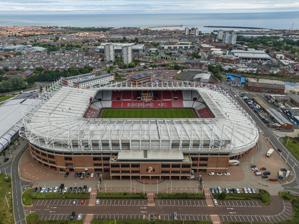
Building: Stadium of Light
Country: United Kingdom
Year built: 1997
Football stadium in Sunderland, England This article is about the home ground of Sunderland A.F.C.. For the home ground of S.L. Benfica, see Estádio da Luz . Stadium of Light UEFA Full name Stadium of Light Location Monkwearmouth , Sunderland Public transit Stadium of Light St. Peter’s Owner Sunderland A.F.C. Capacity 49,000 – football 60,000 – concerts Record attendance Football : 48,353 (Sunderland v Liverpool, 13 April 2002) Concerts : 60,000 ( Ed Sheeran , 3 June 2022) Field size 115 × 75 yards (105 × 68 metres) Surface Grass Construction Broke ground May 1996 Opened 1997 ( 1997 ) Expanded 2000 Construction cost £ 24 million Architect PNF Architects Main contractors Ballast Wiltshire PLC Tenants Sunderland A.F.C. (1997–present) The Stadium of Light is an all-seater football stadium in Sunderland , England, and the eighth and current home to Sunderland A.F.C. With space for 49,000 spectators, the Stadium of Light is the ninth largest football stadium in England. The stadium primarily hosts Sunderland A.F.C. home matches. The stadium was named by chairman Bob Murray to reflect the coal mining heritage of the North East and the former Monkwearmouth Colliery site on which it stands. A Davy lamp monument stands at the entrance to reflect the coal mining industry that brought prosperity to the town. As well as hosting Sunderland games, the stadium has hosted three matches for the England national football team , as well as an England under-20 , an England under-21 and two England women's team matches. With an original capacity of 42,000, it was expanded in 2000 to seat 49,000. Its simple design is apparently to allow for redevelopments up to a capacity of 64,000. The attendance record at the Stadium of Light is 48,353 set on 13 April 2002, when Sunderland played Liverpool with the visitors running out 1–0 winners. Along with hosting football matches, the stadium has played host to performers such as Beyoncé , Rihanna , Oasis , Take That , Kings of Leon , P!nk , Coldplay , Spice Girls and Elton John . The ground also holds conference and banqueting suites, the 'Black Cats Bar', and a club shop selling Sunderland merchandise. Planning and construction Following the release of the Taylor Report in January 1990, Sunderland was obliged to make plans to turn their Roker Park home into an all-seater stadium. Roker Park was a ground that mainly consisted of standing terraces, and if converted into all-seater it would have held far fewer spectators than before. Enclosed by residential streets on all sides, expansion was practically impossible. So, by 1991, Sunderland chairman Bob Murray had started to scour the local area for possible sites to build a new all-seater stadium. The front-runner that emerged was a proposed stadium located on an area of land adjacent to the Nissan car plant . The 49,000 all-seater ground was labelled "the Wembley of the North" by Sunderland fans and would boast a capacity that not even Manchester United's Old Trafford exceeded until 1996. The plans did not come to fruition. Shortly after the plans were announced in 1992, Nissan launched an official objection, ultimately forcing Sunderland to abandon the idea. By 1995, the site of the Wearmouth Colliery , which had closed in December 1993, was identified as the club's preferred location for a new stadium. The area, on the north bank of the River Wear in the Sheepfolds district of Sunderland, was only a few hundred yards from Roker Park, and close to the centre of the city. Exterior of the West Stand In 1993, Sunderland's planned new stadium was on the shortlist for Euro 96 venues, as England had been named as hosts of the competition in May 1992. However, it soon become clear that a new stadium in Sunderland would not be ready in time for the tournament. On 13 November 1995, the Sunderland chairman Bob Murray announced that the Tyne and Wear Development Corporation had approved plans for Sunderland to build a 34,000-seater stadium on the Monkwearmouth site. Ballast Wiltshier plc, a contracting company that had built the Amsterdam Arena , was contracted to build the stadium at an initial cost of £15 million. In June 1996, as the planned capacity rose to more than 40,000, construction work began. The capacity was revised again in early 1997, and the stadium was completed on time, with a capacity of 42,000. The stadium's design allows possible expansion of a further tier; completed expansion of the whole upper tier would produce a capacity of 63,000, although it is believed by some that the stadium can expand to a maximum capacity of 84,000, this would seem unlikely ever to be exercised. Game being played at the Stadium of Light The stadium was opened on 30 July 1997 by Prince Andrew, Duke of York , with bands such as Status Quo , Upside Down and Kavana playing. To celebrate the opening of the stadium, Sunderland played a friendly against the Dutch side Ajax , which was drawn 0–0. The move did not happen without criticism. Famous actor and Sunderland supporter, often named in the media "Sunderland's most famous supporter", Peter O'Toole , said he wasn't as much a fan as he used to be since the team left Roker Park . Playwright Tom Kelly and actor Paul Dunn created a one-man play called "I Left My Heart at Roker Park" about a fan struggling with the move and what Roker Park meant for him - the play originally ran in 1997, and had a few revivals since. The North Stand was extended in 2000 to bring the capacity to 49,000, costing the club a further £7 million, making the final cost of the stadium £23 million. On 18 July 2006, a statue of 1973 FA Cup Final winning manager Bob Stokoe was unveiled outside the stadium. At the end of season Football League awards, the Stadium of Light was named the Best Away Ground , with other contenders including Crewe Alexandra 's Alexandra Stadium and Plymouth Argyle 's Home Park . Sunderland celebrated the tenth anniversary of the stadium with a pre-season friendly against Juventus on 6 August 2007; the game was drawn 1–1. Name During construction, the stadium had not adopted an official name, and had been known colloquially as the "Wearside Stadium" and "New Roker Park". The name was eventually revealed as the Stadium of Light at a naming ceremony on 30 July 1997, hours before the opening game against Ajax (0-0). Speaking at the naming event, Bob Murray explained the inspiration for the name came from the Coal mining heritage of the region and the stadium's Monkwearmouth Colliery site: "For many years, miners at Wearmouth Colliery carried with them a Davy lamp as part of their working lives. Reflecting this tradition, the name allows the image of this light to shine forever." Davy Lamp outside of the Stadium of Light To emphasise the fact, a statue of a miner's Davy lamp was located in front of the stadium's ticket office, adjacent to the stadium. The stadium name had been associated with the area since 1970 when it appeared in a Monty Python's Flying Circus episode Literary Football , which was hosted by a native of South Shields, Eric Idle . The name initially drew mixed reactions from Sunderland fans many unhappy that the name was already associated with the home ground of S.L. Benfica . A film crew for the Premier Passions documentary series recorded the moment that Bob Murray faced Sunderland fans immediately after the naming with many expressing their disappointment. The similarity to the name of Benfica's home, Estádio da Luz , often anglicised to The Stadium of Light , has led to some visiting fans and reporters to erroneously assume that Sunderland's home was named after the Portuguese stadium. Murray responded directly to this in a 2017 interview with the Evening Chronicle , in which he said "The Estadio de Luz in Portugal isn’t the Stadium of Light, it is named after the area – Luz. It’s like, say, Elland Road or Old Trafford. We are the only club whose stadium has that name, and it was because of the history of the region that I named it" . In the same interview, Murray revealed that shortly after the stadium opened he was approached by a representative of the Labour government asking if he would consider renaming the stadium after Diana, Princess of Wales , who died in September 1997. Murray refused the request as he believed the stadium should be named in honour of those in the region who had worked in darkness. The 'Of Light' suffix became a recognisable part of the Sunderland A.F.C. brand, and was used in a number of other areas related to the club; the Academy of Light is the club's training facility and youth academy, the Foundation of Light is a registered charity affiliated with the club and the Beacon of Light is a sports and education centre, owned by the Foundation, which is adjacent to the stadium. The club's official magazine was called Legion of Light before it was discontinued in January 2017. In March 2010, Sunderland Chairman Niall Quinn announced the club were considering plans to sell naming rights to the stadium as a new way to boost income. The plans were shelved shortly after. The possibility of selling the naming rights was floated again by chief executive Margaret Byrne in 2013. Discussing the options of selling the stadium name in October 2018, chairman Stewart Donald said: "I think the fans should have a say on whether they are comfortable with it. My gut feel is that even if we didn't consult with them, the vibe I get is that they aren't particularly attached to the name of the stadium. It's not a sacred thing like some of the other grounds." Structure and facilities A plan of the layout of The Stadium of Light. The shaded area indicates the section designated for away fans. The stadium is in the shape of a square bowl, and is separated into the West Stand, North Stand, East Stand and the Roker End (South Stand). The stands have all formerly had commercial names as part of sponsorship deals, e.g. the Vaux Stand (West), the Carling Stand (North), Fosters Stand (East) and the Metro FM Stand (South). The South Stand was renamed to the Roker End in December 2018, following a poll organised by the Red & White Army supporters club. The Roker End was the name of the stand behind the goal at the southern end Sunderland's former ground, Roker Park. The West Stand includes the Premier Concourse which is the name of the upper tier and a number of executive boxes. The North Stand also includes an upper tier, formerly branded the Strongbow Upper, which contained the exterior seating for the Black Cats Bar, an enhanced match-day experience with padded seating and an exclusive catering facilities and bar. When the away fans were relocated in 2012, the Black Cats Bar seating was relocated to the rear of the North Stand lower tier. Within the stadium is a concourse, housing the turnstiles , emergency exits, food kiosks, bars and toilet facilities. The concourse allows uninterrupted spectator access throughout the inner stadium bowl, with the exception being a gap between the South Stand and the South West corner. The concourse is linked to the seating bowl via a series of access ramps. The South East corner of the stadium is designated as the Family Zone, and has family-oriented branding within the concourse, as well as entertainment such as PlayStation 4 consoles. Away fans were seated in the west half of the South Stand when the ground opened in 1997, but in November 2011, the club announced that the away supporters' section would be moved from the South Stand to the North Stand Upper from the beginning of the 2012–13 season . The pitch is several metres below the level of the ground outside the stadium. The pitch uses a lighting system from Stadium Grow Lighting to ensure the grass can grow at any time of year. The device controls various aspects of the pitch, including exposure to light, temperature, water, and air, to make the grass able to grow in any conditions. Statue of former Sunderland manager Bob Stokoe (1930–2004) outside the South East corner of the Stadium Black Cat House - originally used as a ticket office but later turned into the SAFC club store. To the North East of the stadium stands the Black Cat House, a separate building which was the location of the Box office and club administrative offices, but became the SAFC club merchandise store in 2024, with the ticket office transferring to a unit in the West Stand. There is a large car park behind the West Stand and two car parks behind the East Stand, but match-day parking is permit only. Fragments of the iconic Archibald Leitch latticework, taken from the Main Stand at Roker Park, is used to separate parts of the Western Car Park. Wooden boards mimicking the Leitch lattice work were also added to the Roker End in 2019 as part of an initiative by the Red & White Army supporters group to bring a sense of identity to renamed stand. The perimeter walls of the stadium incorporate a "Wall of Fame" feature, where names can be engraved into the bricks of the walls. The interior of the stadium holds a banqueting suite, which can seat from 460 to 600 people. The stadium also contains several conferencing suites, that can be hired for events. Quinn's Bar, housed in the West Stand, was named after former player and chairman Niall Quinn and includes memorabilia from the club's history. Originally it was available for non-match-day visitors, but has since become exclusive for match-day hospitality and event packages. In 2004,The Centre for Light was opened by the SAFC Foundation within the Stadium. The £1.6m learning facility, built over multiple floors, included five learning areas supporting up to 120 visiting children per day. In 2015, Sunderland became the first football club in the world to open a sensory room within the Stadium - thereby allowing people on the Autism spectrum to watch matches in a sound-proofed environment. It was named the Nathan Shippey Sensory Room after Nathan's parents petitioned the club to set the room up. The sensory room provided a huge success, with the model being adopted at other clubs around the world. Sunderland opened their second sensory room in 2018. In March 2018 it was announced that after the relegation to EFL League One , the Premier Concourse would be closed during the 2018–19 season , although it was temporarily reopened to accommodate a large crowd for the Boxing Day game against Bradford City and again on the final home league game against Portsmouth . After promotion back to EFL Championship , the Premier Concourse permanently reopened. Seats The stadium originally had mainly red seats, except for a Sunderland emblem and the words "SUNDERLAND A.F.C" in white lettering on the East Stand, and the slogan "HA'WAY THE LADS" ("Ha'way" is a Mackem dialect equivalent of the Geordie word "Howay", meaning "Come on" ) in white lettering on the North Stand. A thin band of white seats also circled the top of the East and South stand. East Stand of the Stadium Over time, sections of red seats become bleached by the sun, turning them pink - which became a source of mockery from opposing fans. Sunderland fans petitioned the club to replace the seats, even noting on the inclusion of the faded pink seats in the digital replica of the Stadium of Light in the FIFA video game . In 2016, the club announced that a programme of seat changes would take place as part of a face-lift for the stadium's 20th anniversary. Sections of the East Stand were replaced, but further work stalled. When Stewart Donald purchased the club in the summer of 2018, frustration over the pink seats (and the general state of the stadium) came up frequently in his early engagements with fans. In June, Donald announced that he had purchased 31,500 seats and requested Sunderland fans to volunteer to help change them. The seat change took place in phases, with hundreds of volunteering fans joined occasionally by club officials and players. Phase I was the South East corner and was completed on 19 July 2018, Phase II was the North East corner and North Stand on was completed on 15 September 2018, and Phase III the South West corner completed in October 2018. The fourth and final phase, replacing 10,000 seats in the South and West stands, began on 29 October 2018. The corners were replaced with white seats, while the sides and ends were left red. The emblem and lettering remained. The club were nominated as a finalist in 'Best Club Marketing Initiative' category at the 2018 Business Football Awards for the seat change activity. Fan Zone A 6,000 capacity Fan Zone, modelled on similar schemes at Manchester City and those at NFL games in the United States , was approved by Sunderland City Council in July 2015. It followed a successful trial prior to a game against West Ham United in January 2013. It was opened on the first home game of the 2015–16 season . The zone was located in the car park outside the East Stand and South East corner, and included live music, children's activities (including a Five-a-side football pitch), food and drink kiosks and on-stage interviews with club legends. The Fan Zone opened three hours before kick-off and for a few hours after the game, and was accessible to ticket-holding spectators, including away fans. Due to the temporary structures in use, the Fan Zone was closed for safety reasons during periods of high winds. An enhanced version of the Fan Zone was opened for the England senior international game vs Australia in 2016. The Fan Zone re-opened for the 2016–17 season opener against Middlesbrough , but as the season progressed, poor performance on the field and financial troubles off the field led to the Fan Zone being cancelled. In a Q&A with supporters association 'Red & White Army', new club owner Stewart Donald committed to bring back the Fan Zone. It returned for the opening game of the 2018–19 season against Charlton Athletic , although smaller than the 2015 version, it was open to anyone - not just ticket-holding spectators. The Fan Zone no longer re-opens after a game. Stadium Village A 30 hectare site area around the Stadium, including the Sheepfolds Industrial estate , was designated as the 'Stadium Village' development zone by Sunderland City Council in 2007 - and a draft Supplementary planning document was released in 2009. The plan, adopted in 2010, described a framework for redeveloping the Stadium Village area into a mixture of commercial, residential and entertainment facilities with a focus on health and well-being. The plan was consistent with wider redevelopment plans across Sunderland, then under the umbrella of Sunderland Arc agency. In preparation for the redevelopment plans, the council began buying up plots in the area in 2008. Initial redevelopment work focused on the Northern end of the site, adjacent to the stadium's North Stand and the Black Cat House ticket office. The buildings in this area have Stadium Park as their address. The Sunderland Aquatic Centre , including an Olympic-sized swimming pool and fitness centre, opened in April 2008. In December 2014 construction work began on a new 141-room Hilton Garden Inn which opened on 28 April 2016. The Beacon of Light , a sports, education and community centre, opened in the summer of 2018 alongside the Aquatic Centre. In 2009, during a review of the Stadium Village plans, city councilors expressed ambitions to build an Indoor skiing facility on the site and an expression of interest was issued to potential developers. In the spring of 2011, the Sunderland Arc redevelopment agency was shut down, after its funding was pulled due to austerity cuts. This put the long-term future of the Stadium Village plan in doubt. However the council partnered with IDPartnership Group to push ahead with the plan, and in September 2017, a 'masterplan' for Phase II of the Stadium Village area was approved by Sunderland council and released for public consultation . The Phase II area covers an area to the South and East of the stadium and proposals included facilities such as a Velodrome , an Ice rink , a Conference centre and a Climbing wall . A key part of the new masterplan is Stadium Way , a proposed tree-lined boulevard linking the St Peter's Metro station with a proposed Plaza at the South East corner of the stadium. The plaza would incorporate an enhanced Fan Zone, and is modelled on a similar space being developed as part of the Tottenham Hotspur Stadium in London. Exterior view of Stadium above the River Wear International matches As well as holding Sunderland games, the stadium has also hosted England matches. The stadium was one of several venues used as temporary home grounds for the England team while the redevelopment of Wembley Stadium took place. It hosted its first England game in 1999, when they played Belgium in a friendly match, which England won 2–1. It played host to its first competitive England match on 2 April 2003, when they played Turkey in a Euro 2004 qualifying match , which England won 2–0. The Stadium of Light also held an England under 20 match against Italy on 27 November 2002, Italy beat England 5–3. On 10 June 2003 it hosted an England's under-21s 2004 U21 European Championship qualifier match against Slovakia's under-21s . The hosts beat the visitors 2–0 through Peter Doležaj 's fortieth minute own goal and Phil Jagielka 's eighty third-minute goal with 11,223 in attendance. On 4 March 2016 it was announced that the Stadium of Light would host England for a friendly against Australia on 27 May 2016 as part of their preparations for Euro 2016 . The sold-out match finished in a 2–1 victory for England, with goals from Marcus Rashford (on his international debut), Wayne Rooney and an own goal from Eric Dier . On 30 September 2021, it was announced that the Stadium would host its first women's football international; an England 2023 World Cup qualifier against Austria on 27 November 2021. International matches played at the Stadium of Light Date Team #1 Result Team #2 Competition Attendance Ref. 10 October 1999 England 2–1 Belgium Friendly 40,897 27 November 2002 England 3–5 Italy U20 Four Nations Tournament 6,544 2 April 2003 England 2–0 Turkey UEFA Euro 2004 qualifying 47,667 10 June 2003 England 2–0 Slovakia 2004 UEFA European Under-21 Championship qualification 11,223 27 May 2016 England 2–1 Australia Friendly 46,595 27 November 2021 England 1–0 Austria 2023 FIFA Women's World Cup qualification 9,159 22 September 2023 England 2–1 Scotland 2023–24 UEFA Women's Nations League 41,947 Other uses Other Football The Stadium of Light has hosted the final of the Durham Challenge Cup three times; in 2008, 2019. and 2023. It was due to host the 2020 final, but this was cancelled due to COVID-19. The Stadium of Light has also played host to finals for youth football, including the U14 Premier League Cup Final in 2014. Rugby union In August 2023, the stadium was confirmed as one of eight host venues for the women's 2025 Women's Rugby World Cup . In December 2023, it was confirmed that the stadium would host the tournament's opening game. Rugby union matches played at the Stadium of Light Date Country Score Country Use Attendance Ref 22 August 2025 England vs United States 2025 Women's Rugby World Cup Concerts Ed Sheeran Mathematics tour, Stadium of Light, Sunderland in 2022 Concerts at the Stadium of Light Date Artist Tour Attendance Revenue 5 June 2009 Take That Take That Presents: The Circus Live — — 6 June 2009 10 June 2009 Oasis Dig Out Your Soul Tour — — 27 May 2011 Take That Progress Live 206,334 / 206,334 $21,600,077 28 May 2011 30 May 2011 31 May 2011 11 June 2010 Pink The Funhouse Summer Carnival Tour — — 17 June 2011 Kings of Leon Come Around Sundown World Tour — — 7 June 2012 Coldplay Mylo Xyloto Tour 55,220 / 55,220 $4,331,891 21 June 2012 Bruce Springsteen and the E-Street Band Wrecking Ball World Tour 41,564 / 52,900 [ clarification needed ] $3,693,333 24 June 2012 Red Hot Chili Peppers I'm with You World Tour — — 13 June 2013 Bon Jovi Because We Can Tour 41,649 / 41,649 $2,612,563 20 June 2013 Rihanna Diamonds World Tour 54,259 / 54,259 $4,413,716 28 May 2014 One Direction Where We Are Tour 51,231 / 51,231 $4,383,490 25 May 2015 Foo Fighters Sonic Highways World Tour — — 28 June 2016 Beyoncé The Formation World Tour 48,952 / 48,952 $4,996,960 6 June 2019 Spice Girls Spice World – 2019 Tour 45,429 / 45,429 $4,512,900 3 June 2022 Ed Sheeran +–=÷× Tour 106,641 / 106,641 $8,887,711 4 June 2022 19 June 2022 Elton John Farewell Yellow Brick Road 33,771 / 33,771 $4,609,018 23 May 2023 Beyoncé Renaissance World Tour 44,790 / 44,790 $6,727,118 10 June 2023 P!nk Summer Carnival — — 11 June 2023 22 May 2024 Bruce Springsteen and the E Street Band 2024 World Tour 4 July 2024 Scouting for Girls Stadium of Light Summer Sessions — — Sunderland University The Stadium of Light currently hosts the annual graduation ceremony for the students of the University of Sunderland . The stadium won the RSVP magazine's Most creative use of a sporting venue award in 2007 for its usage as the university's graduation site. Records See also: List of Sunderland A.F.C. records and statistics Attendances The highest football attendance at the Stadium of Light is 48,353 set on 13 April 2002 for a Premier League game between Sunderland and Liverpool. The Stadium attendance record for non-football is 60,000 on 3 June 2022 for an Ed Sheeran concert. The lowest league attendance at the stadium was 22,167 against Wigan Athletic on 2 December 2003. The lowest recorded attendance for a first-team competitive game at the Stadium of Light was 3,498 vs Oldham Athletic in the EFL Trophy Second Round on 1 December 2021. A dead rubber game vs. Bradford City in the same tournament on 9 November 2021 did not have an officially recorded attendance. The highest seasonal average at the stadium since it was opened was 46,790 in the 2000–01 season while Sunderland were playing in the Premier League. The lowest average attendance at the Stadium of Light was 27,119 in the 2003–04 season in Division One. The highest total seasonal attendance was recorded during the 1998–99 season when the aggregate was 890,660 in a season where Sunderland were First Division champions, and League Cup semi-finalists. The lowest seasonal aggregate at the Stadium of Light was 572,241 in the 2019–20 season , as Sunderland played only 19 of a planned 23 games due to the season's curtailment because of the COVID-19 pandemic . The following season saw all games played behind closed doors due to the pandemic. In the 2018-19 season , Sunderland averaged a home league crowd of 32,156, setting a new record for the third tier , while the Boxing Day game against Bradford City attracted 46,039, both a League One record, and the highest attended league game outside of the Premier League that season. On 13 October 2024, Sunderland A.F.C. Women and Newcastle United W.F.C. set a new attendance record of 15,387 for the Women's Championship in their first meeting in the league, a Wear–Tyne derby match played at the stadium. The previous record had been an attendance of 11,137, set in 2022. Results Sunderland's largest margin of victory at the stadium was a 7–0 win over Oxford United in Division 1 during the 1998–99 promotion season. Sunderland's biggest defeat at the Stadium of Light was 5–0 in a preseason friendly (marking the 20th anniversary of the stadium) against Celtic on 29 July 2017. Sunderland's biggest league defeat at the Stadium of Light is 4–0 which has happened on five occasions: vs. Arsenal (11 May 2003), vs. Manchester United (26 December 2007), vs. Aston Villa (14 March 2015), vs. Southampton (11 February 2017) and vs. Middlesbrough (7 October 2023). The highest scoring matches at the Stadium of Light with nine goals are a 6–3 Sunderland victory over Exeter City in Round 2 of the EFL Cup on 25 August 2015, and a 5–4 Sunderland defeat to Coventry City in League One on 13 April 2019. Transport The Stadium of Light Tyne Wear Metro station Sunderland railway station is connected to London King's Cross by main line services run by London North Eastern Railway connecting via Newcastle or Darlington and by occasional direct services run by the Open Access operator Grand Central . The station is near the stadium. The St Peter's and Stadium of Light Metro stations were built as part of the Sunderland extension. Both are quite near the stadium, though ironically St. Peter's is nearer to the stadium than the Stadium of Light station. The Metro was extended into Sunderland in 2002. A park and ride system is available on match days to allow spectators to park away from the stadium, and a new footbridge has been proposed to link the stadium to the south bank of the river as part of the stadium park regeneration project. References General Days, Paul; John Hudson; John Hudson; Bernard Callaghan (1 December 1999). Sunderland AFC: The Official History 1879–2000 . Business Education Publishers Ltd. p. 336. ISBN 978-0-9536984-1-7 . Specific